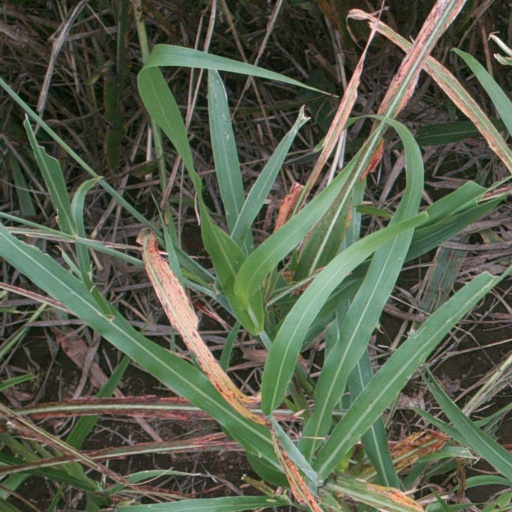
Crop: sorghum